Pakistan Navy

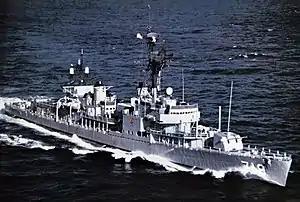
The "Gearing"-class PNS "Taimur" (former ) was acquired from the United States in 1977. She was sunk as a target during a naval exercise in 2000.

The commercial pilots from the Pakistan International Airlines volunteered to conduct air surveillance missions with the Pakistan Air Force, but this proved less than helpful when the Pakistan Navy's forward observer team, led by Cdre. A. W. Bhombal misidentified their own larger frigate, , as an Indian missile boat, giving clearance to the F-86 fighter jets of the Pakistan Air Force which made several attack runs before finally identifying "Zulfiqar" by the Navy NHQ. This serious friendly fire incident resulted in further loss of navy personnel, as well as the loss of the ship, which was severely damaged and the Pakistan Navy's operational capabilities were now virtually extinct, and morale plummeted. The Indian Navy observers who watched the raid nearby later wrote in their war logs that the "PAF pilots failed to recognize the difference between a large PNS "Zulfiqar" frigate and a relatively small Osa missile boat." The PAF, however, contested this claim by holding Cdre. Bhombal of the responsibility of misidentifying his own warship and giving clearance to the PAF to mount an attack on their own ship.